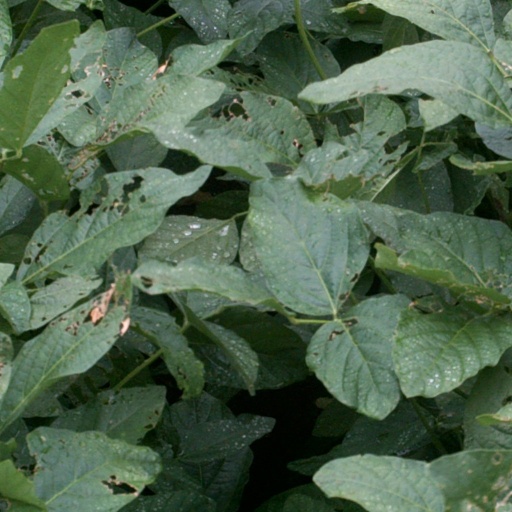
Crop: soybean